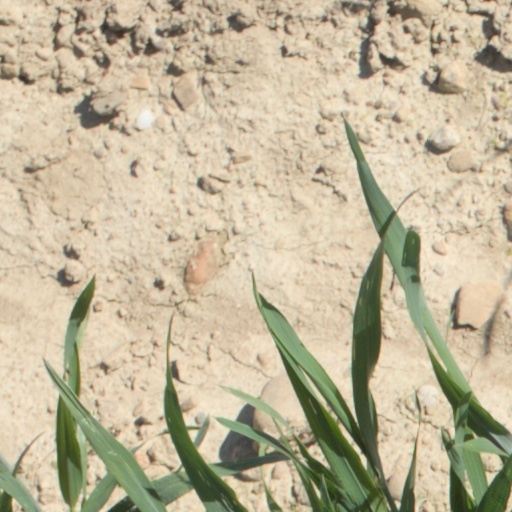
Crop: wheat